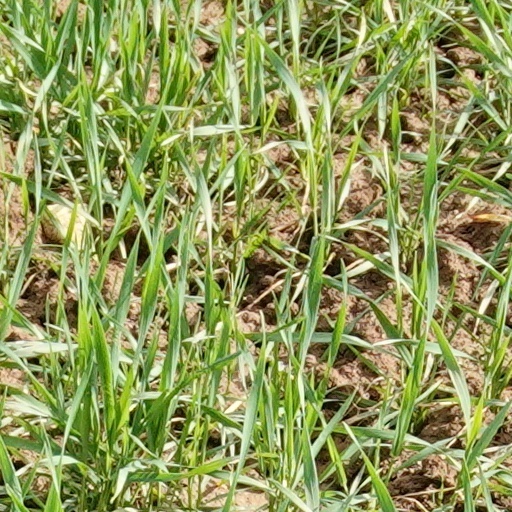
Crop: wheat